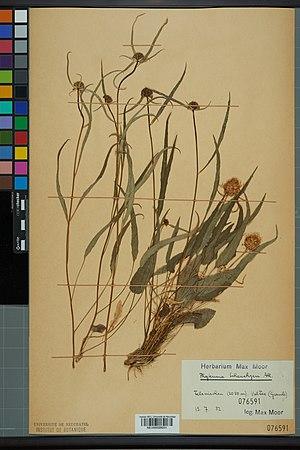
Spécimen de plante séchée et pressée de l'espèce fr:Phyteuma scheuchzeri